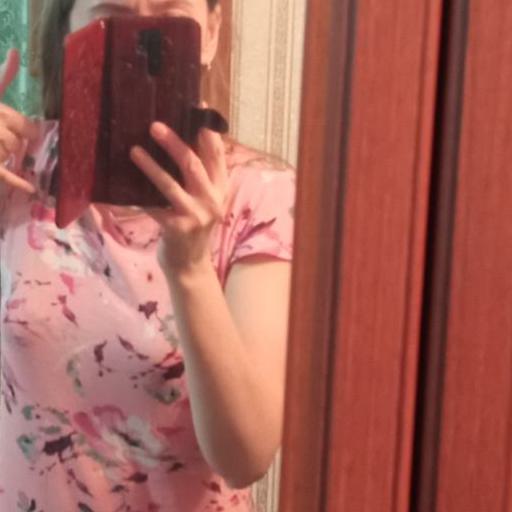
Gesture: no_gesture